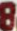
Number: 8